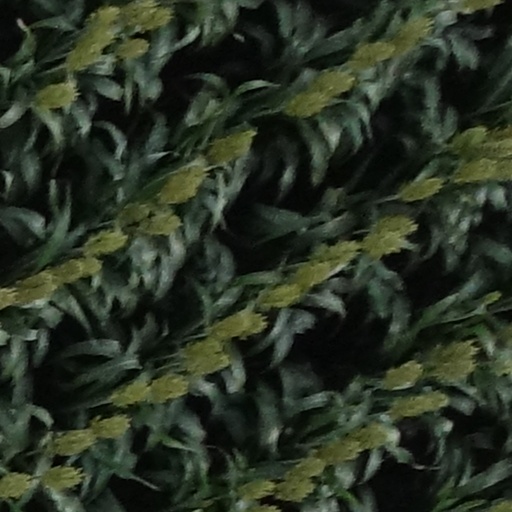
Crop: sorghum